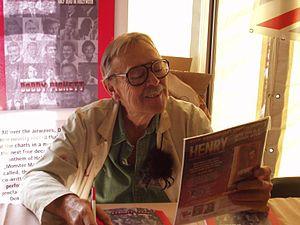
Bobby Pickett, est un acteur, compositeur et scénariste américain.